Trungram Gyalwa Rinpoche

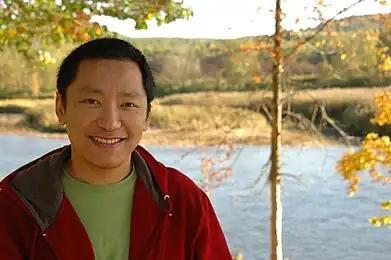

Trungram Gyalwa Rinpoche spearheaded the establishment of the World Center for Peace and Unity (WCPU) at Lumbini, Nepal, the birthplace of Gautama Buddha. Inaugurated in 2011, the center occupies a designated development zone adjacent to the Lumbini UNESCO World Heritage Site. Conceived as a non-sectarian hub, it welcomes visitors of all Buddhist traditions and non-Buddhists alike, particularly those underrepresented among the national monasteries built in Lumbini.